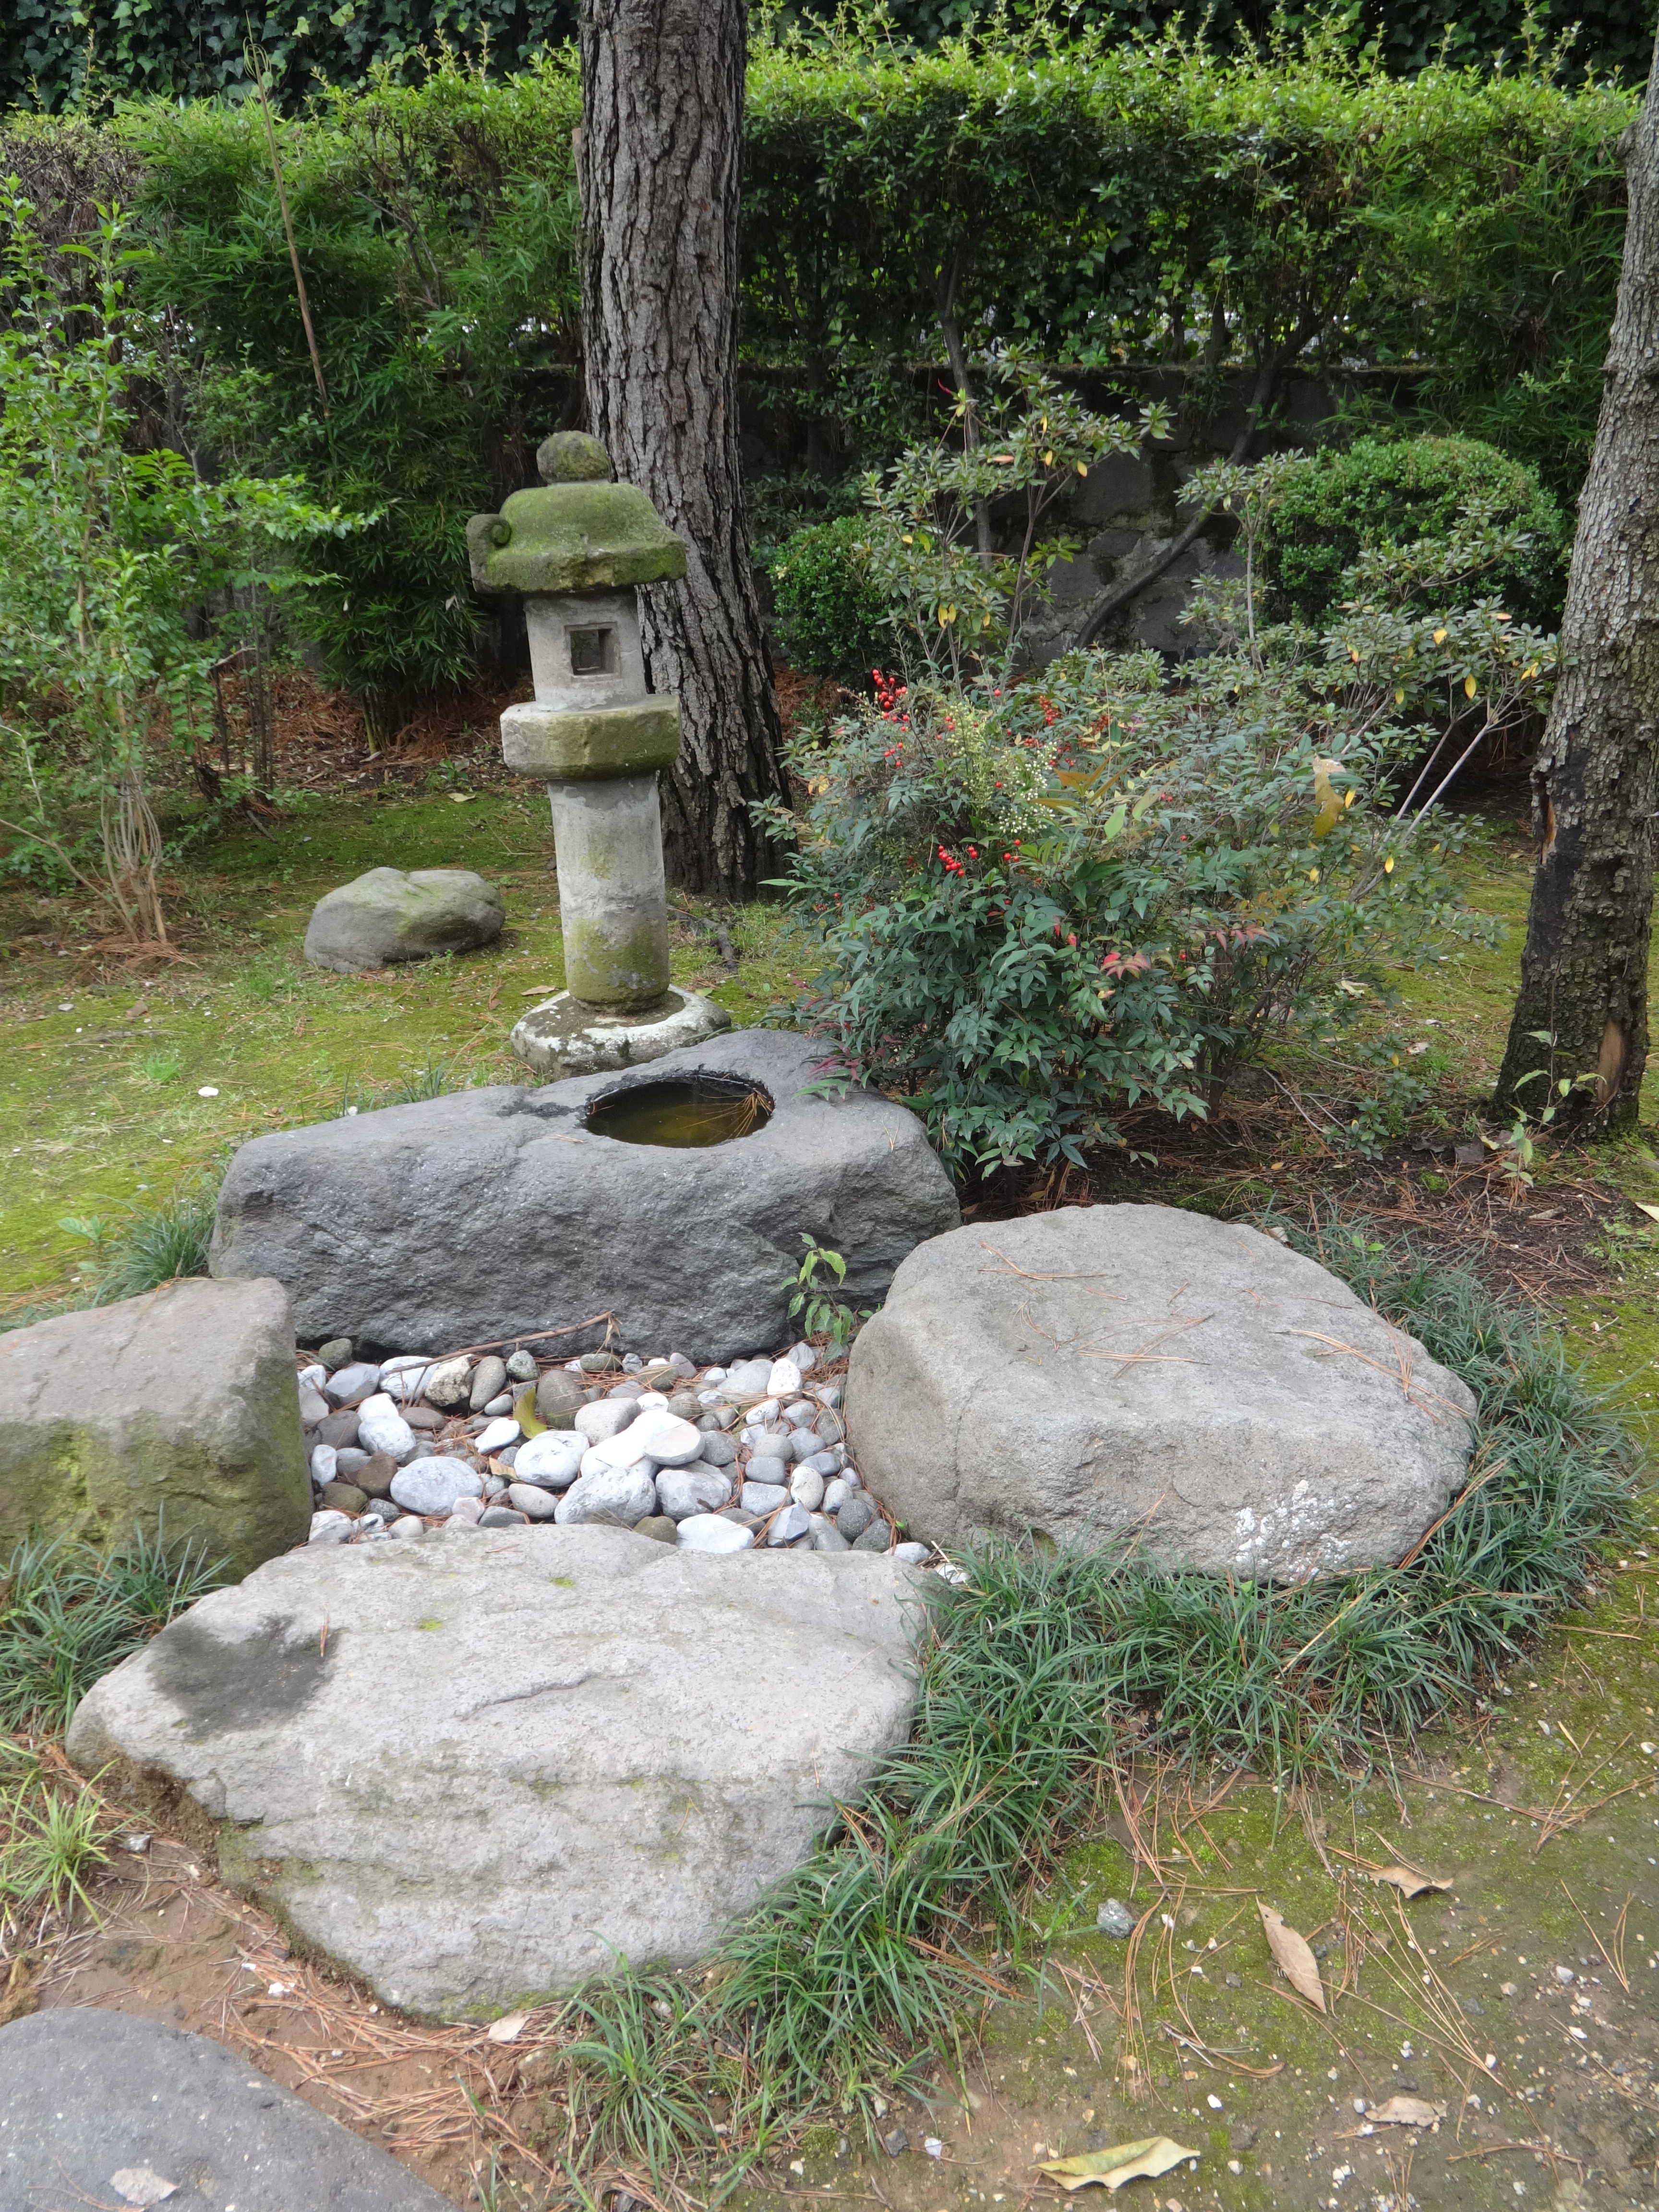
rock, walkway, pond, backyard, stone wall, garden, grave, source, japanese, boulder, yard